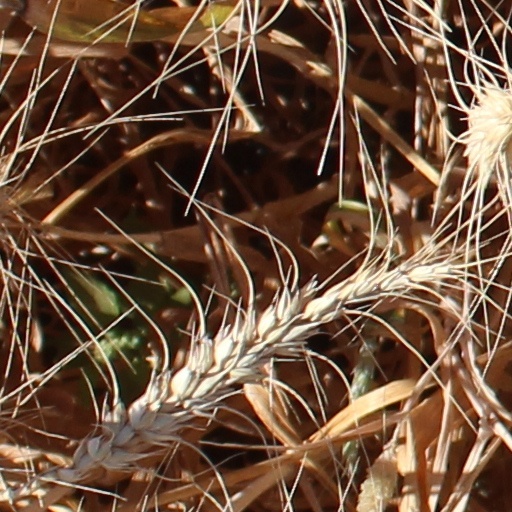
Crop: wheat